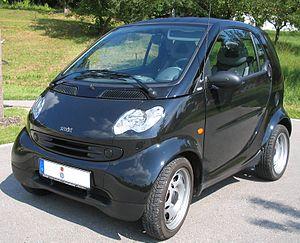
Smart est une marque automobile allemande spécialisée dans la manufacture de micro-voitures citadines à deux places et créée en 1994 sous l'impulsion du groupe horloger suisse Swatch en collaboration avec le constructeur allemand Mercedes-Benz. Fondée en Suisse en 1994 sous le nom de Micro Compact Car AG, l'entreprise opère de 2002 à 2006 sous le nom smart GmbH, puis est entièrement reprise et incorporée dans la division Mercedes-Benz du groupe allemand Daimler AG.